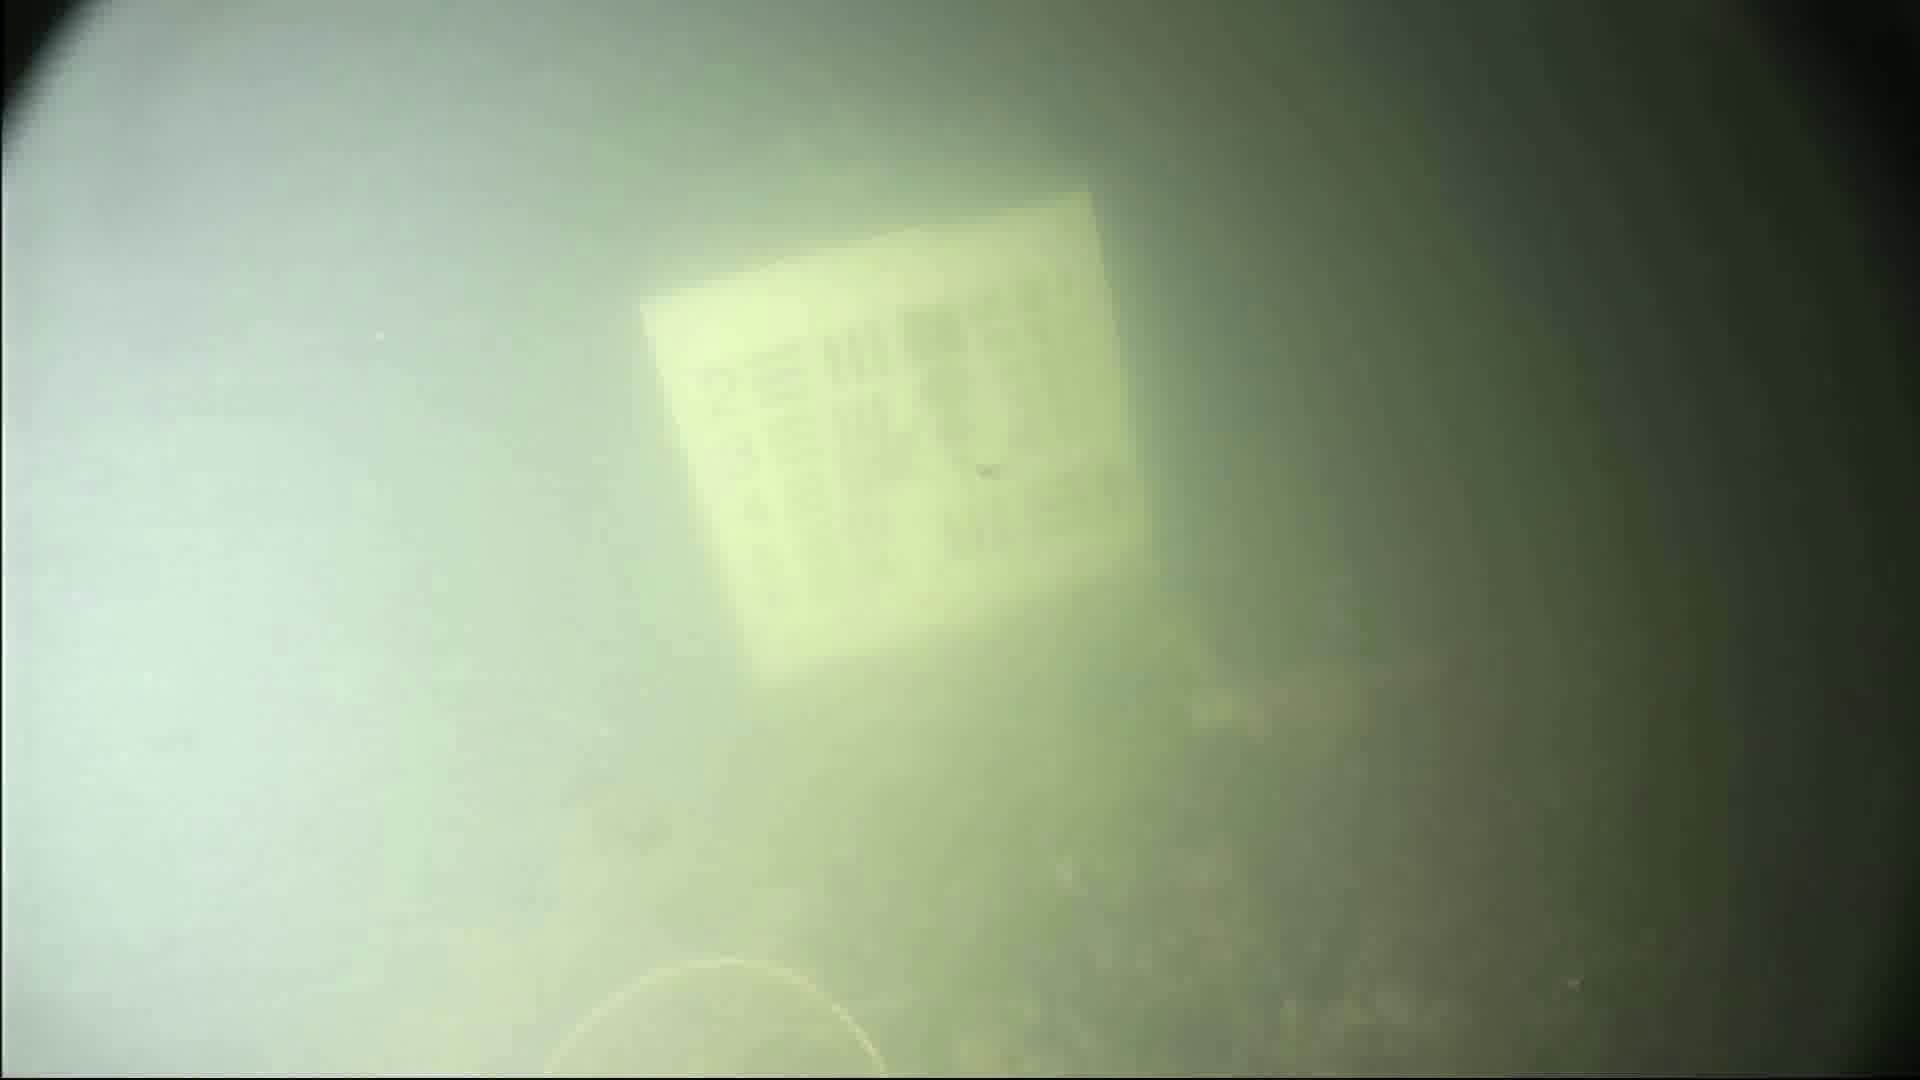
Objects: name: crab